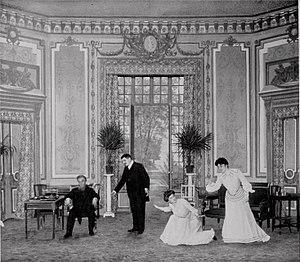
Amélie Diéterle est une comédienne française, née à Strasbourg le 20 février 1871 et morte à Cannes, le 20 janvier 1941. Elle est légitimée à Paris en 1892 par le capitaine Louis Laurent, chevalier de la Légion d'Honneur. Amélie Diéterle s'est mariée à Vallauris le 16 juin 1930 avec André Simon (1877-1965). Amélie Diéterle joue principalement au Théâtre des Variétés à Paris au cours de la Belle Époque. Amélie Diéterle interprète le rôle de Réséda (à genoux sur la photographie) dans la pièce de théâtre, Madame la Présidente, de Paul Ferrier et Auguste Germain au Théâtre des Bouffes-Parisiens en 1902.
Amélie Diéterle, nom de scène d'Amélie Laurent, est une actrice, cantatrice et collectionneuse d'art française, née à Strasbourg le 20 février 1871 et morte à Cannes le 20 janvier 1941.